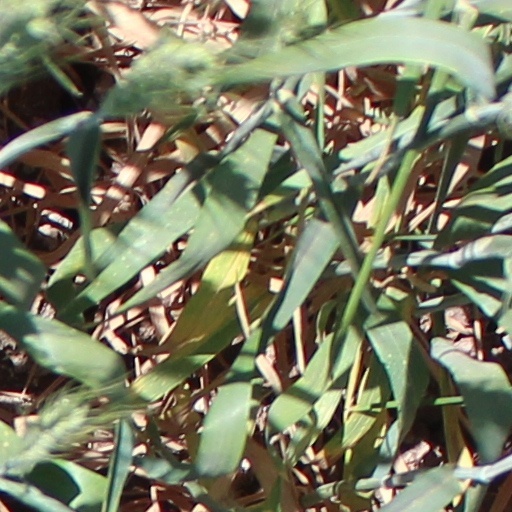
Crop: wheat